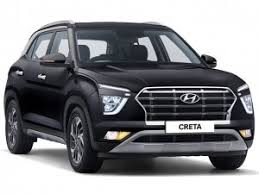
Label: noambulance